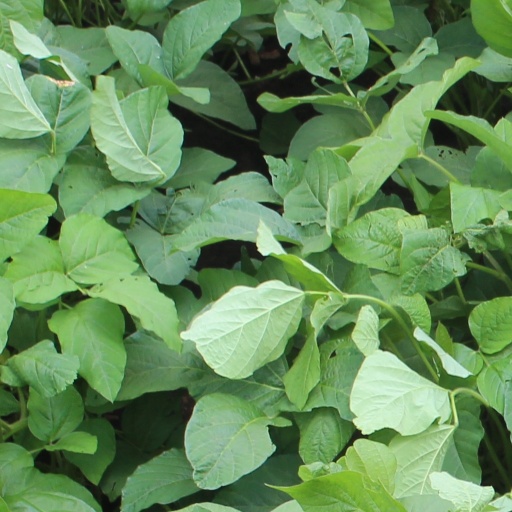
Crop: soybean